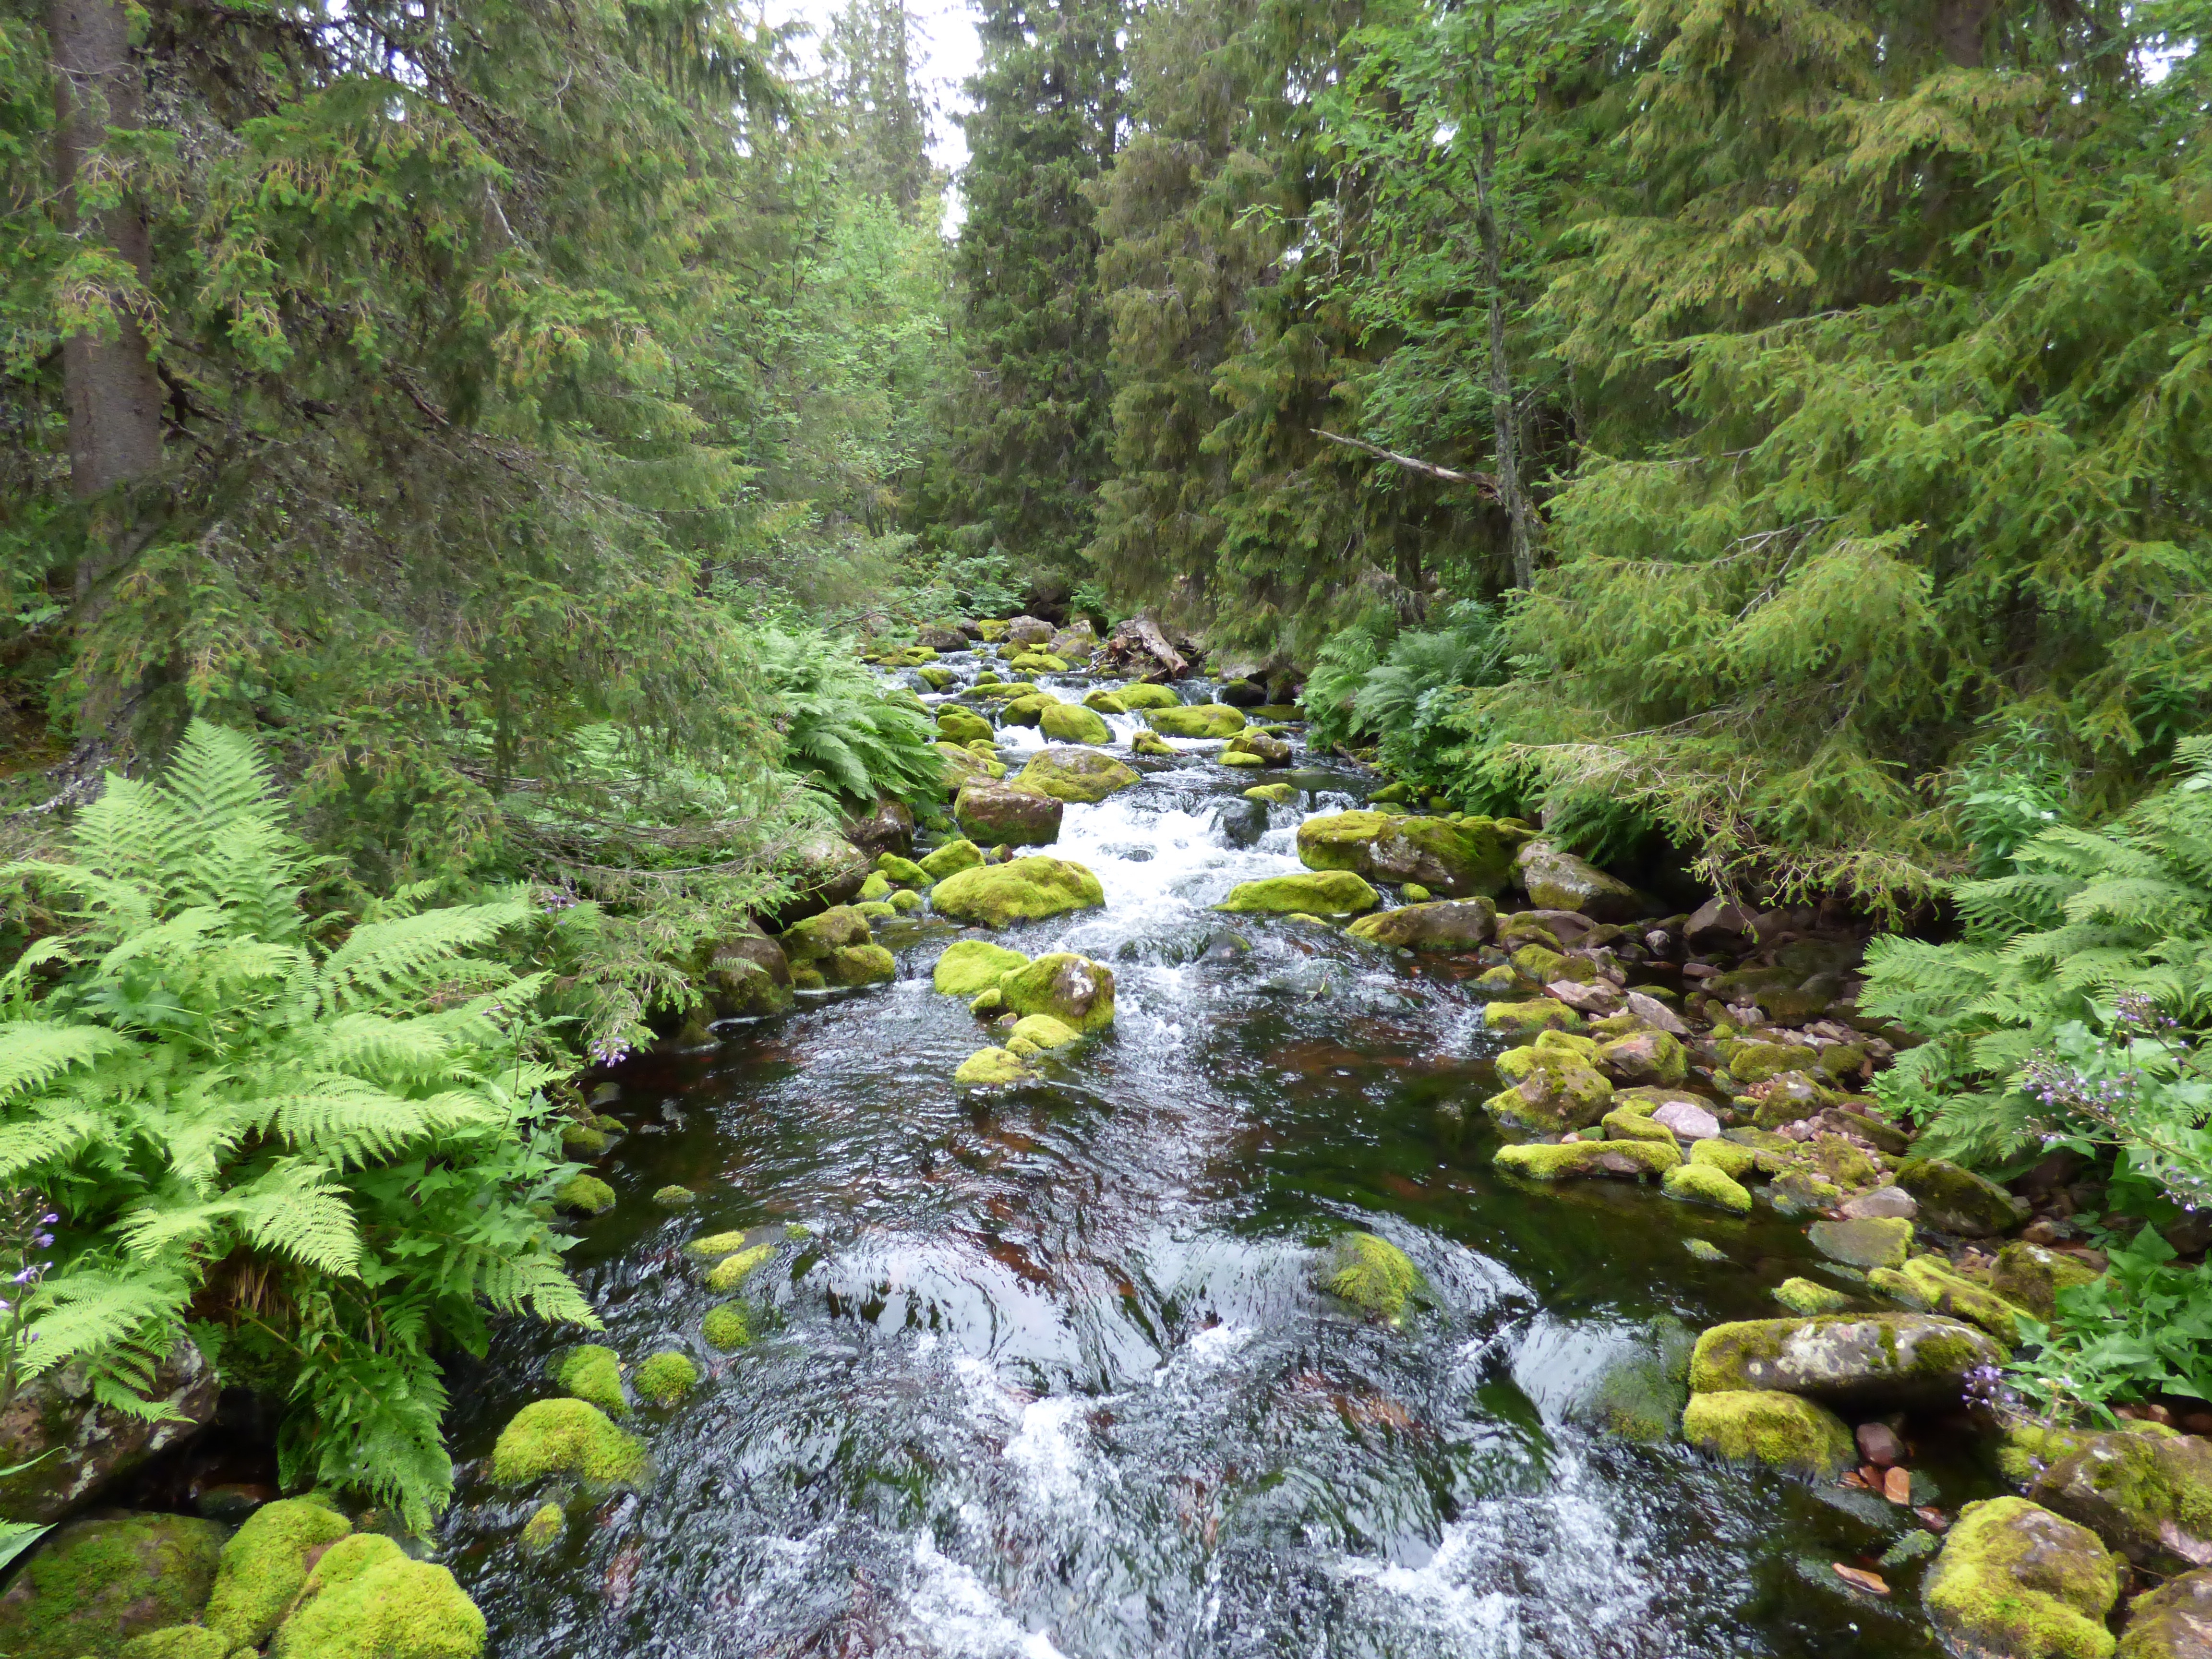
tree, water, nature, forest, river, valley, summer, stream, rapid, fern, body of water, vegetation, rainforest, sweden, landscapes, ravine, water feature, ecosystem, watercourse, beautifully, water courses, the valleys, fors, njupesk r, geological phenomenon